Boykos

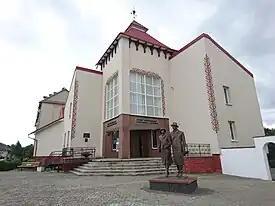
Museum of Boyko culture, Dolyna

Regarding the origin of the name Boyko there exist several etymological hypotheses, but it is generally considered, as explained by priest in his "Hramatyka" (1831), that it derives from the particle . Specifically, it derives from the exclamation "бой!, бойє!" ("< bo-i-je >"), meaning "it is really so!", which is often used by the population. The 19th-century scholar Pavel Jozef Šafárik, with whom Franjo Rački and Henry Hoyle Howorth agreed, argued a direct connection of the Boykos with the region of "Boiki" mentioned in the 10th century "De Administrando Imperio", but this thesis is outdated and rejected, as most scholars, Mykhailo Hrushevsky among them, already dismissed it in the 19th century because "Boiki" is a clear reference to Bohemia, which in turn derives from the Celtic tribe of Boii. The derivation from Boii, is also disputed because there is not enough evidence. They are also called Vrchovints (Highlanders). As in the case of Hutsuls and Lemkos, they are recorded in historical and ethnographic sources since the 18th and 19th century.